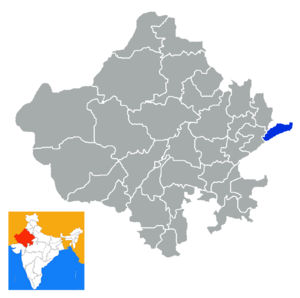
Le district de Dholpur est une subdivision administrative de l'état du Rajasthan, en Inde.